M. Night Shyamalan

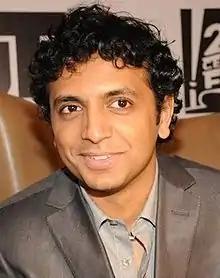
Shyamalan at a press conference for "The Happening" in 2008.

Shyamalan made his first film, the semi-autobiographical drama "Praying with Anger", while still a student at NYU, using money borrowed from family and friends. He wrote and directed his second movie, "Wide Awake". His parents were the film's associate producers. The drama dealt with a ten-year-old Catholic schoolboy (Joseph Cross) who, after the death of his grandfather (Robert Loggia), searches for God. The film's supporting cast included Dana Delany and Denis Leary as the boy's parents, as well as Rosie O'Donnell, Julia Stiles, and Camryn Manheim. "Wide Awake" was filmed in a school Shyamalan attended as a child and earned 1999 Young Artist Award nominations for Best Drama, and, for Cross, Best Performance. Only in limited release, the film grossed $305,704 in theaters, against a $6 million budget.